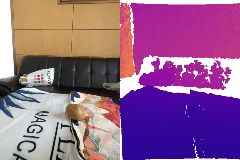
Label: pear